Lukens Historic District

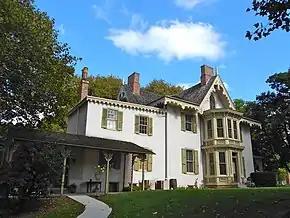
Terracina, a house in the district

The Lukens Historic District encompasses four properties in Coatesville, Pennsylvania associated with the 19th and early 20th-century history of the Lukens Steel Company and the family of Rebecca Lukens (1794–1854). Lukens was the first woman to head a major industrial firm in the United States, and played a leading role in the development of the American steel industry. The district was designated a National Historic Landmark District in 1994.